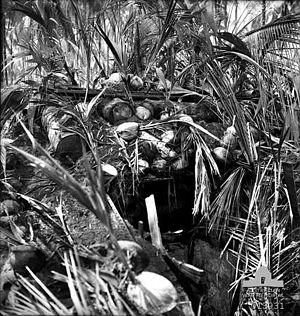
La bataille de Buna–Gona-Sanananda plus connue sous le nom de bataille de Buna-Guna est une bataille de la Guerre du Pacifique lors de la campagne de Nouvelle-Guinée.